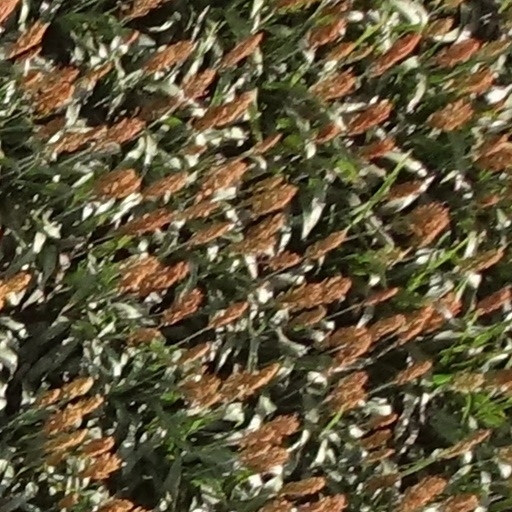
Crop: sorghum